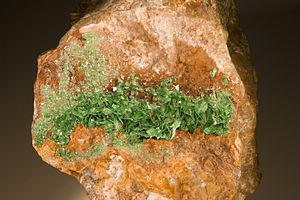
Torbernite - Les Bois Noir, Saint-Priest-La-Prugne, Loire, France (10.5x8.5cm)
Saint-Priest-la-Prugne est une commune française située dans le département de la Loire en région Auvergne-Rhône-Alpes.
La torbernite est une espèce minérale composée de phosphate d’uranium et de cuivre du groupe de l’autunite pouvant contenir des traces de Ca, Mg et Ba. Les cristaux peuvent atteindre jusqu'à 2,5 cm